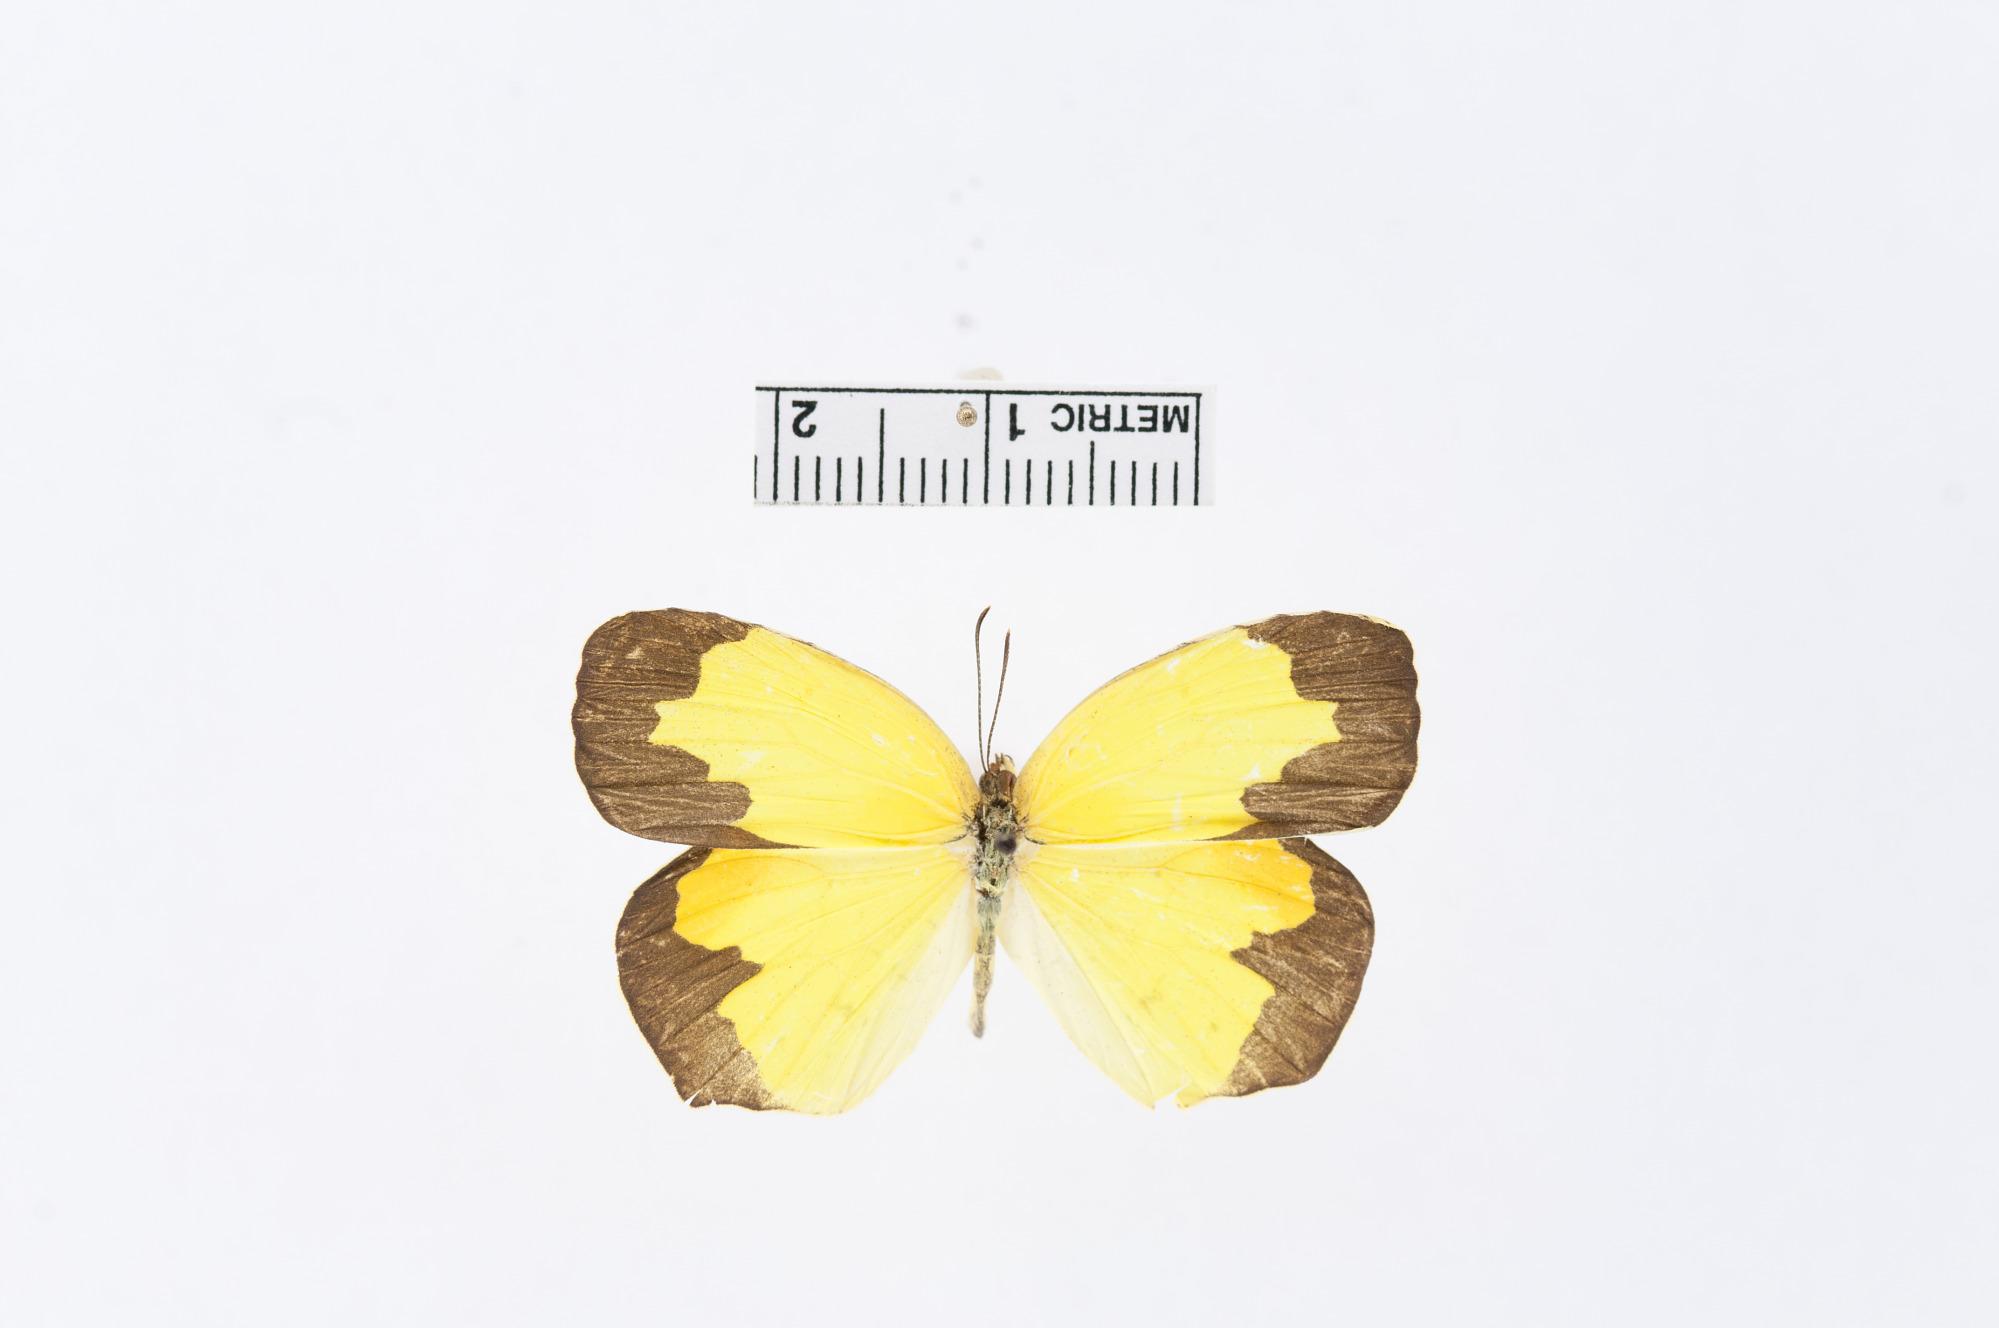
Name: Eurema arbela
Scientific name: Eurema arbela
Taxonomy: Animalia, Arthropoda, Hexapoda, Insecta, Lepidoptera, Pieridae, Coliadinae